Fastlane (2016)

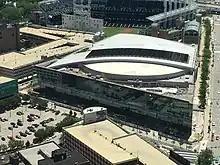
The event was held at Quicken Loans Arena in Cleveland, Ohio.

In February 2015, WWE held a pay-per-view (PPV) and WWE Network event titled Fastlane. The name of the event was chosen as a reference to its position on the "Road to WrestleMania", being held in the two-month period between the Royal Rumble and WWE's flagship event. On September 26, 2015, a second Fastlane event was scheduled for February 21, 2016, at Quicken Loans Arena in Cleveland, Ohio, thus establishing Fastlane as an annual pay-per-view for the promotion.